Omega Speedmaster

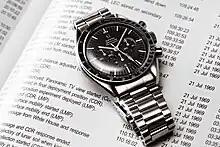
1967 ref. 145.012 Speedmaster

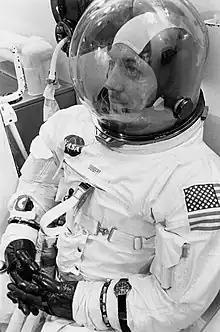
Jack Swigert with Speedmaster, prior to Apollo 13 launch (8 April 1970)

In 1966, Speedmaster reference 105.012 was updated to reference 145.012. These two models would be the two Speedmaster references known to have been worn on the Moon by Apollo astronauts, the original "Moon watches." Speedmasters were used throughout the early crewed Apollo program, and reached the Moon with Apollo 11. Ironically, these and prior models are informally known as "pre-Moon" Speedmasters, since their manufacture predate the Moon landings and lack the inscription subsequent models carry: "The First Watch Worn on the Moon".